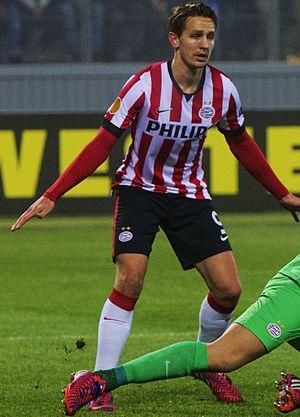
Luuk de Jong, né le 27 août 1990 à Aigle, est un footballeur international néerlandais. Il joue au poste d'avant-centre avec le club du Séville FC.